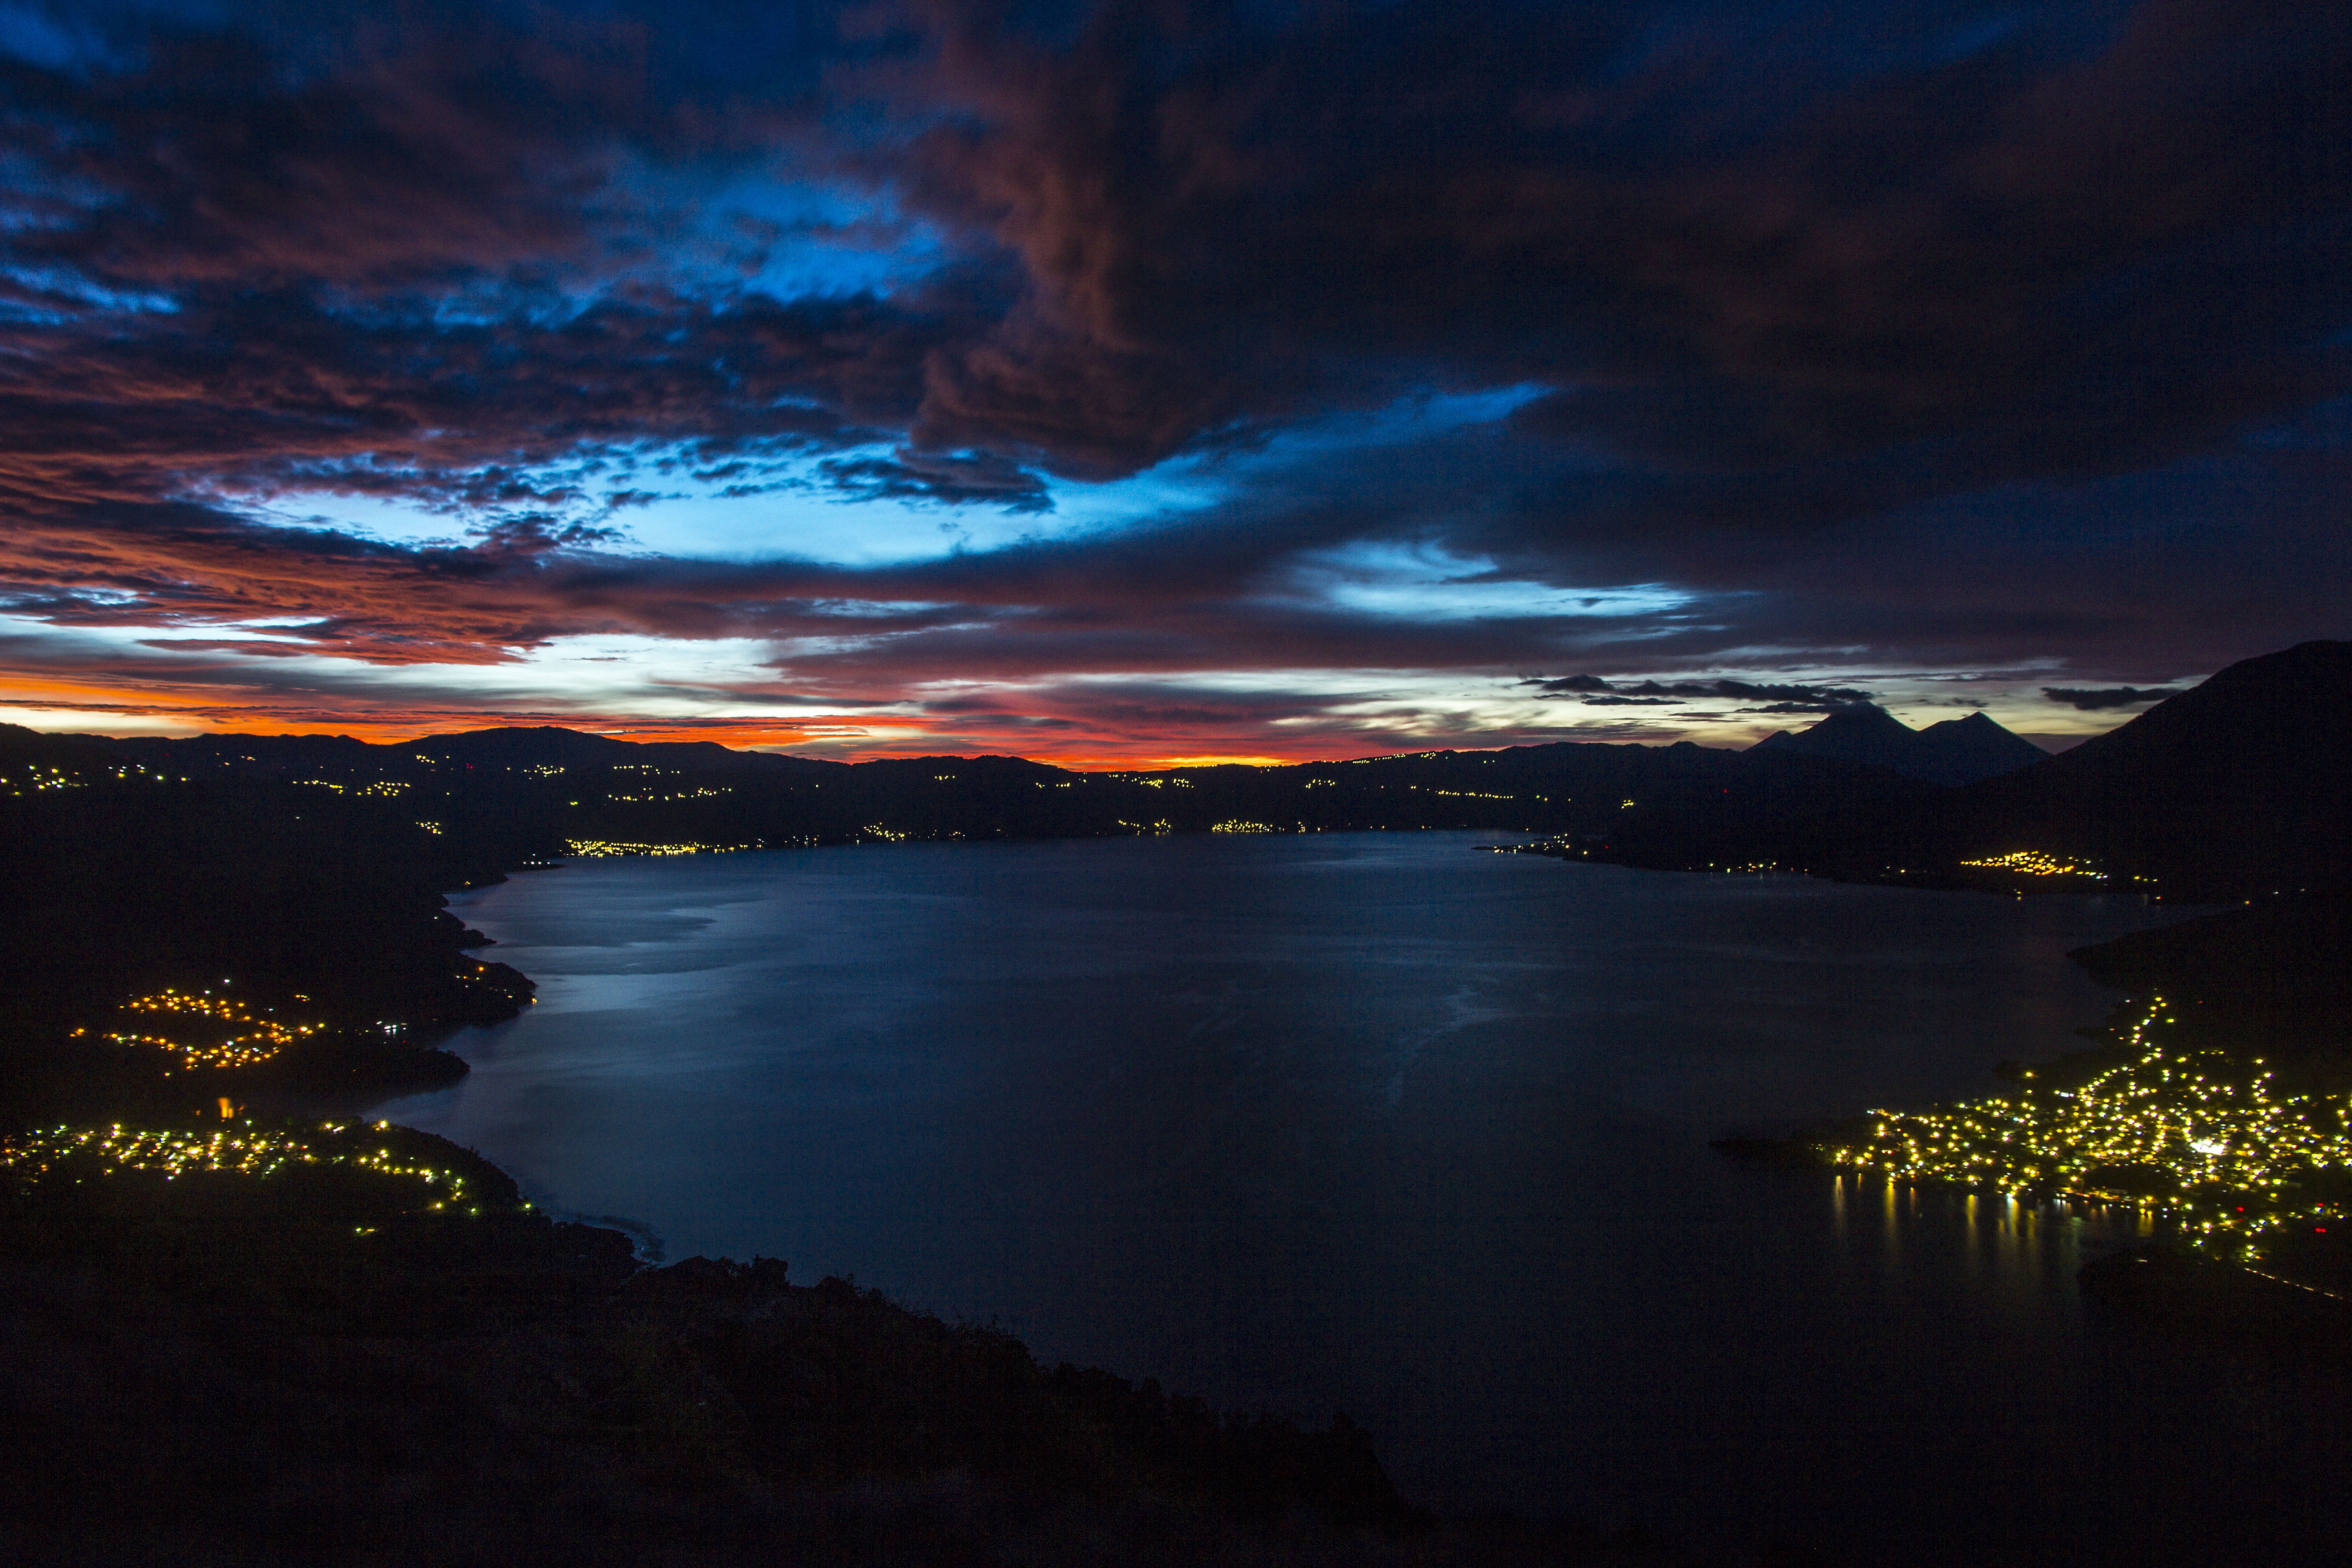
landscape, sea, coast, water, nature, ocean, horizon, mountain, cloud, sky, sunrise, sunset, night, sunlight, morning, lake, dawn, atmosphere, river, travel, coastline, dusk, evening, reflection, moonlight, loch, city lights, afterglow, coastal land